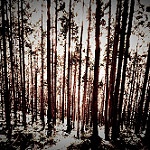
Scene: Outdoor